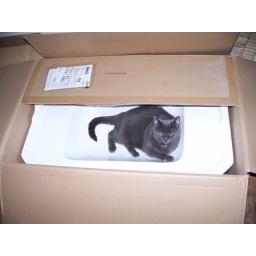
sink in box with cat